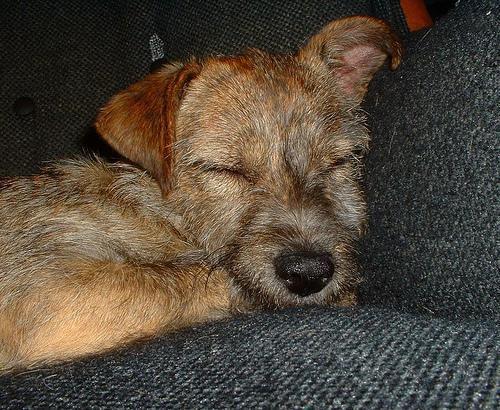
Border_terrier